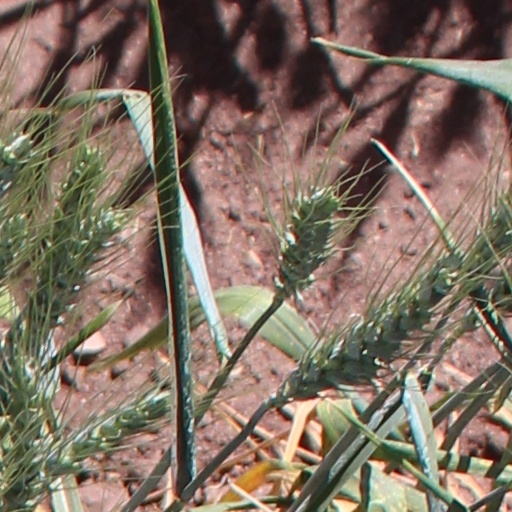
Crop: wheat